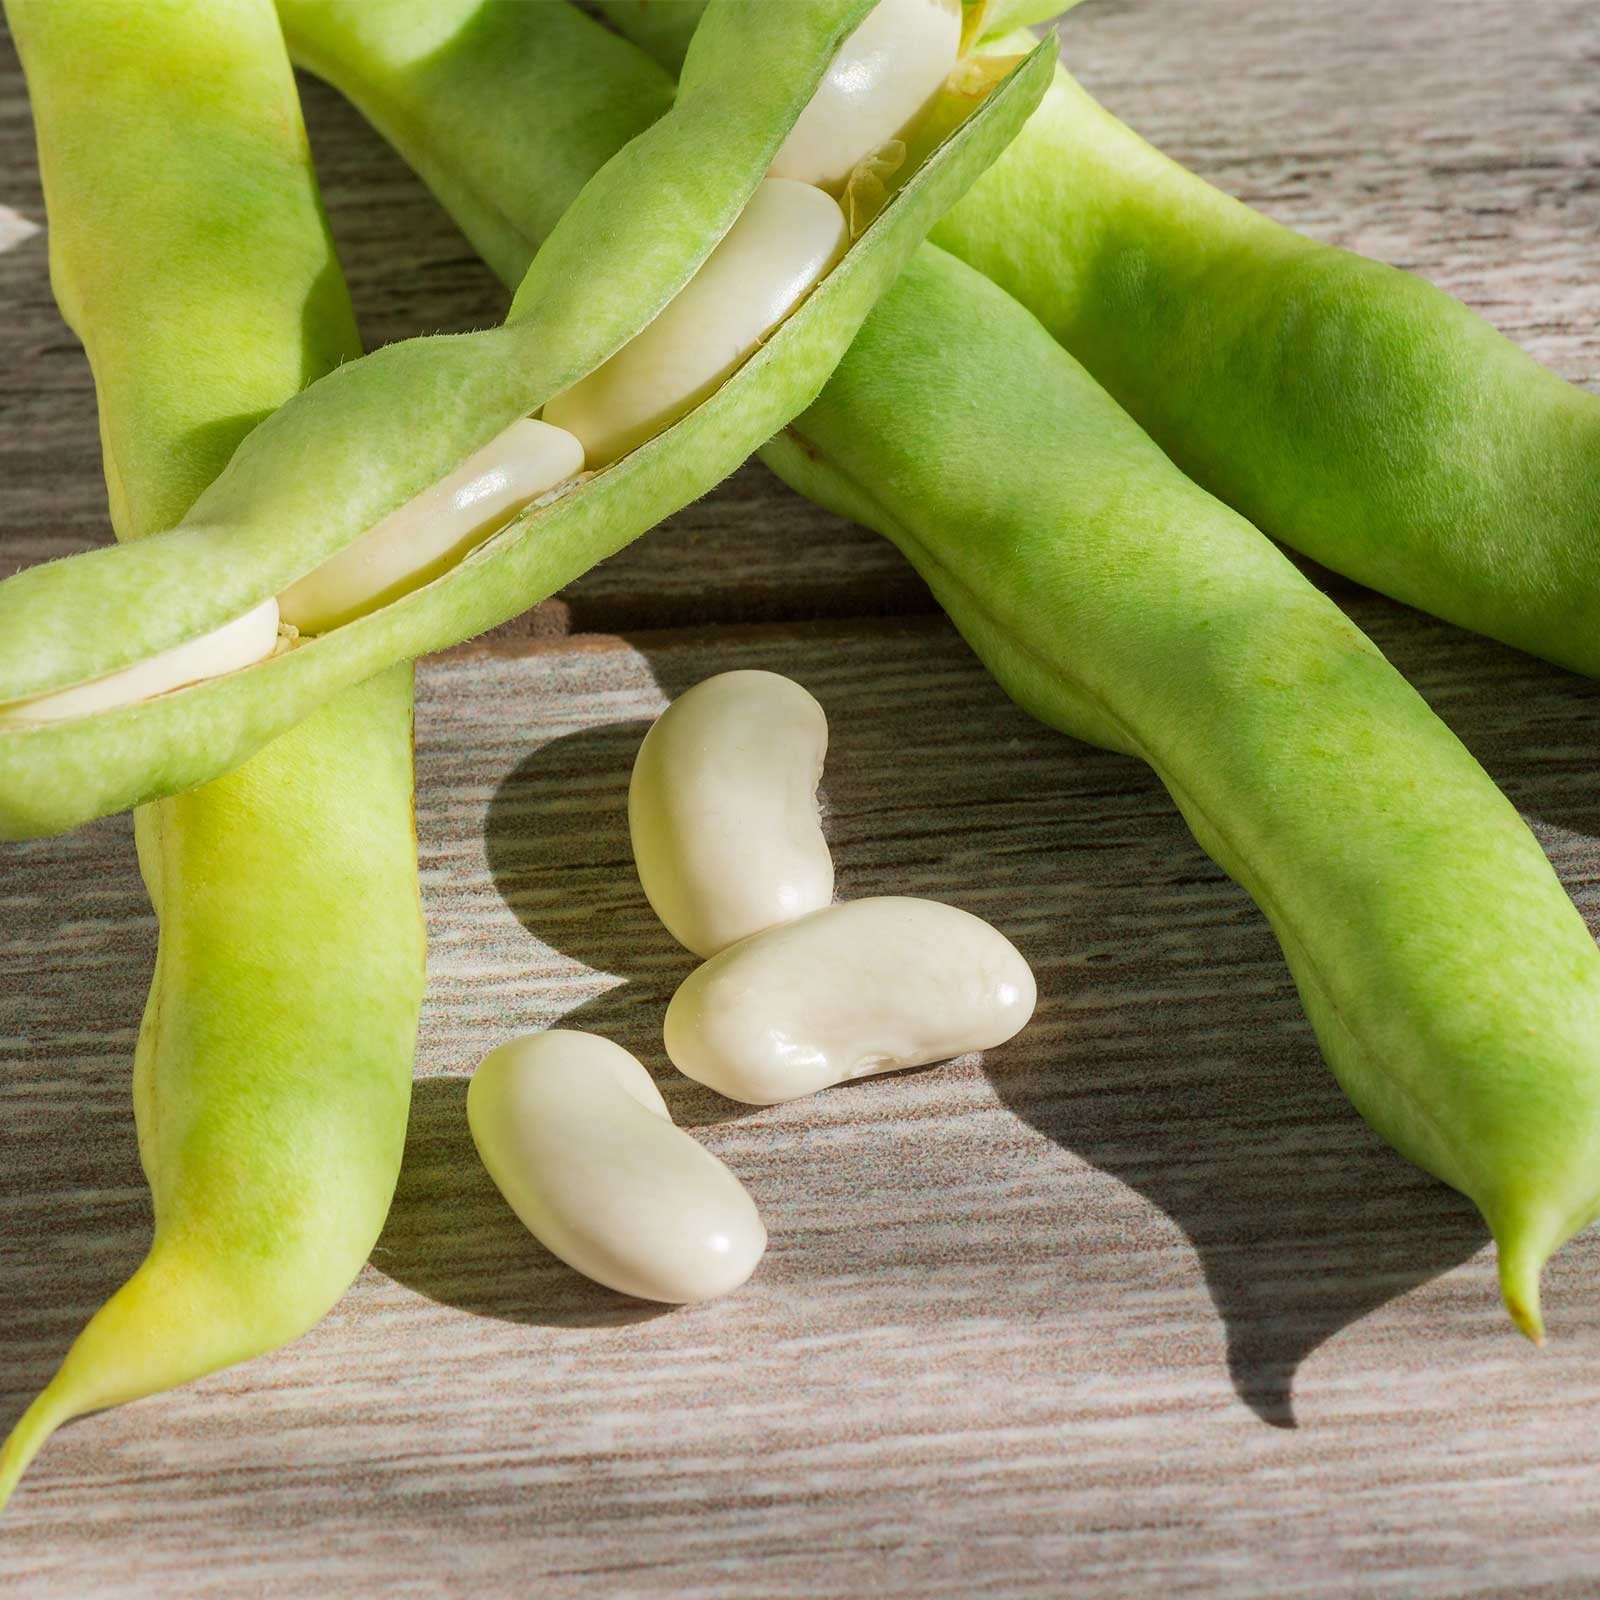
Item Name: Henderson Lima Bean Seeds - 25 Lb Bulk ~32,000 Seeds - Non-GMO, Heirloom - Vegetable Garden Seeds - Also Called: Madagascar, Paiga Civet Beans
Bullet Point 1: Bean Seeds - Lima - Henderson Lima - 25 Lbs ~32,000 Seeds - Phaseolus lunatus
Bullet Point 2: Non-GMO - Heirloom - Open Pollinated - High Germination Rate
Bullet Point 3: Seeds For: Vegetable Gardening
Bullet Point 4: Days to Full Maturity: 67 -- Annual -- USDA Hardiness Zone: Annual Crop, Not Intended To Overwinter
Bullet Point 5: Mountain Valley Seed Company Brand - Premium Quality Seeds
Product Description: Bean, Lima - Henderson Bush. Latin Name: Phaseolus limensis. Other Names: Butter beans, Chad beans, Carolina beans,Haba bean, Pallar bean, Burma bean, Guffin bean, Hibbert bean, Sieva bean, Rangoon bean, Madagascar bean, Paiga, Paigya, prolific bean, civet bean, sugar bean. Recommendations: UIL, UF. Type: Heirloom. Description: Produces plump pods filled with 3 to 4 small, white seeds even into the heat of summer. Good for canning or freezing. 82 Days to germination. Select dry long healthy lima bean pods that rattle. Remove seeds when pods have dried completely. Store lima beans in a cool, dry area.
Value: 400.0
Unit: Fl Oz

Price: 148.18